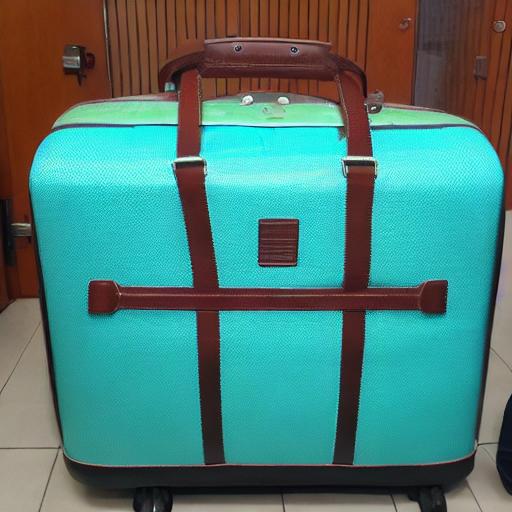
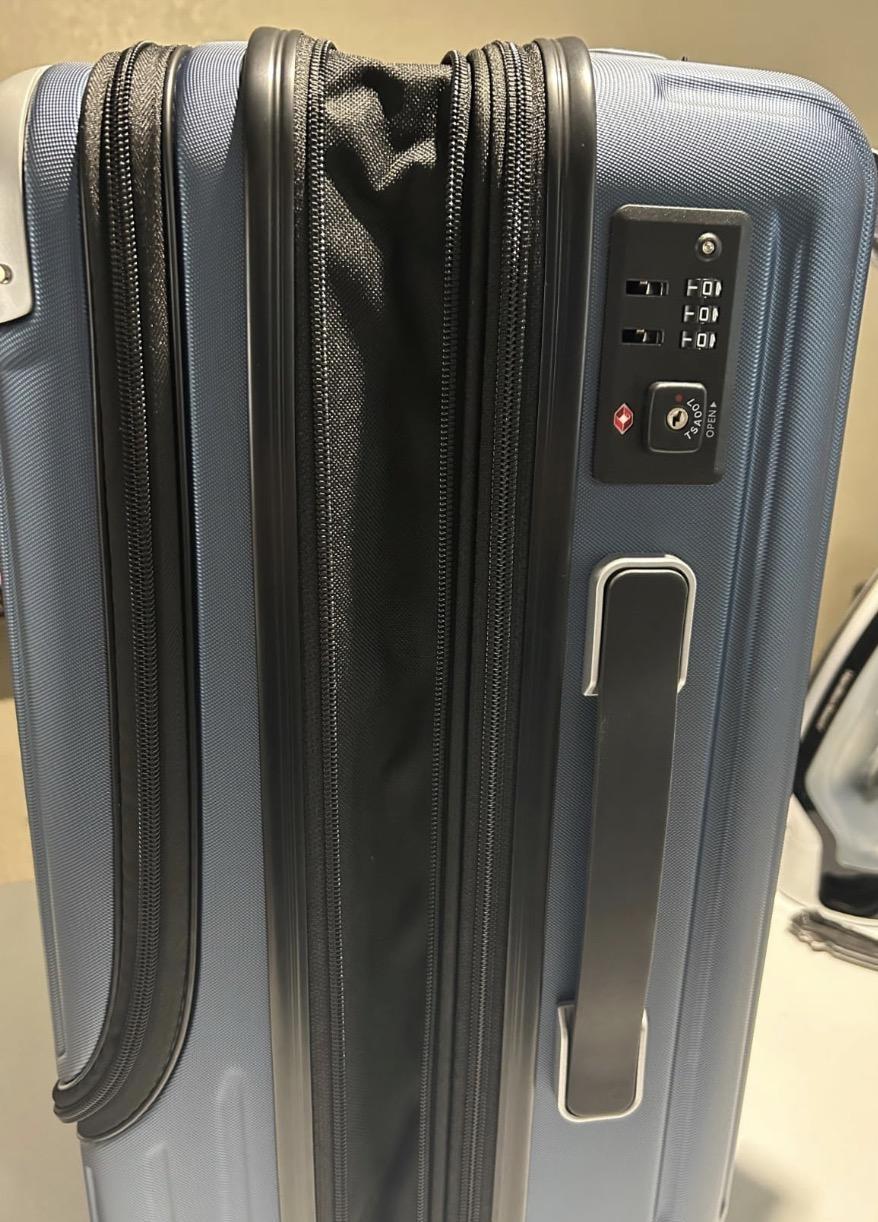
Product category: items_tea
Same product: no